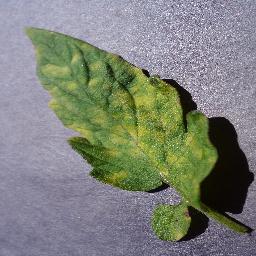
Label: Tomato___Leaf_Mold